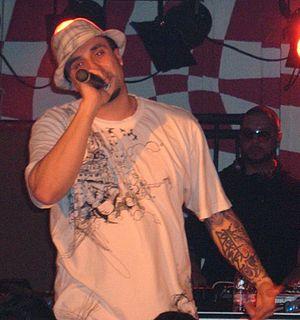
Tote King, de son vrai nom Manuel González Rodríguez, né le 13 décembre 1978 à Séville, en Andalousie, est un rappeur et MC espagnol. Il est un ancien membre de La Alta Escuela. Il a un frère nommé Shotta, également rappeur.